Wittenburg

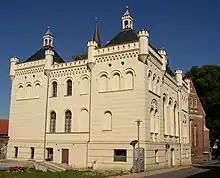
Town hall of Wittenburg

Wittenburg is a town in the district Ludwigslust-Parchim in Mecklenburg-Vorpommern, Germany.